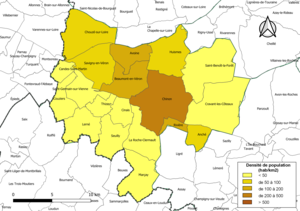
Carte des densités de population (millésimée 2016) des communes de la communauté de communes la Communauté de communes Chinon, Vienne et Loire, département d'Indre-et-Loire, France. Composition au 1er janvier 2019.
Communauté de communes Chinon, Vienne et Loire est une communauté de communes française, située dans le département d'Indre-et-Loire, région Centre-Val de Loire, qui a été créée le 1ᵉʳ janvier 2014. Elle est issue de la fusion de la communauté de communes de Rivière-Chinon-Saint-Benoît-la-Forêt, de la communauté de communes de la Rive gauche de la Vienne et de la communauté de communes du Véron.